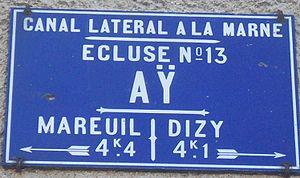
Panneau de l'écluse d'Ay.
Ÿ, appelé Y tréma, est une lettre additionnelle de l’alphabet latin, utilisée dans les alphabets allemand, français, hongrois, ngiemboon, tlingit et paunaka, ou dans la transcription du grec. Il s’agit de la lettre Y diacritée d’un tréma.
Ay ou Aÿ est une ancienne commune française d’environ 4 200 habitants, située dans le département de la Marne en région Grand Est.